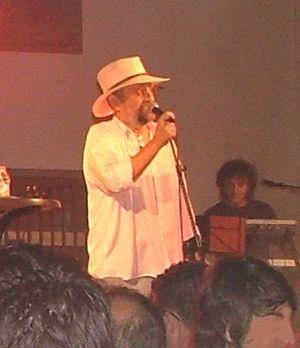
Bartomeu Nicolau Morlà, de nom de scène Tomeu Penya, est un chanteur espagnol qui chante en majorquin.